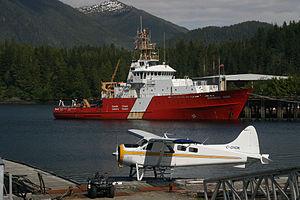
Le Coriolis II est un navire de recherche océanographique canadien. Construit pour la garde côtière canadienne par les chantiers navals de la Versatile Pacific Shipyards Ltd. de North Vancouver en 1990-1991, il est lancé en 1991 et utilisé comme navire de patrouille en mer jusqu'en 1997. Il a été vendu en 2001 à un regroupement d'universités québécoises, réunies en consortium sous le nom de REFORMAR, afin d'être converti en navire de recherche océanographique. Depuis 2002, il contribue à la recherche dans l'estuaire et dans le golfe du Saint-Laurent en étant le navire de recherche de l'Institut des sciences de la mer de Rimouski.